With Samina Peerzada

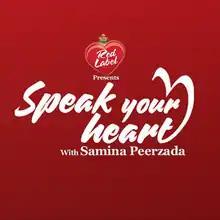
Season 2 Official Poster

With Samina Peerzada is a Pakistani web television talk show hosted by Samina Peerzada that first aired on 22 December 2017 on YouTube. The series was created by Peerzada in collaboration with Muhammad Adnan Butt, CEO Dot Republic Media. Each episode is separately sponsored and features a Pakistani celebrity interviewed by Peerzada about their journeys, struggles, challenges and success. Each season is titled differently.